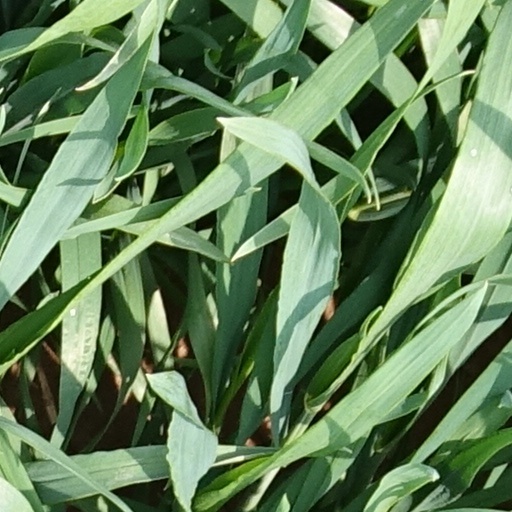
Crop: wheat